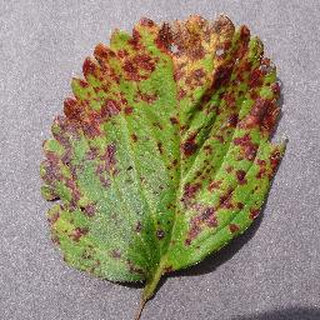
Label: strawberry_leaf_scorch